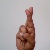
The image shows a hand gesture representing the letter 'R' in Indian Sign Language.